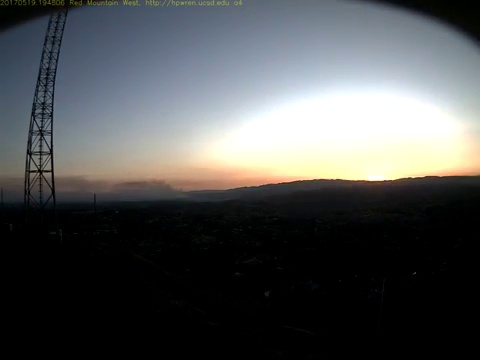
Fire: no
Smoke: yes